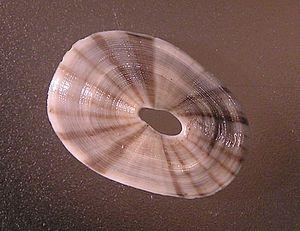
Les Fissurellidae sont une famille de gastéropodes de l'ordre des Archaeogastropoda, créée par John Fleming en 1822.